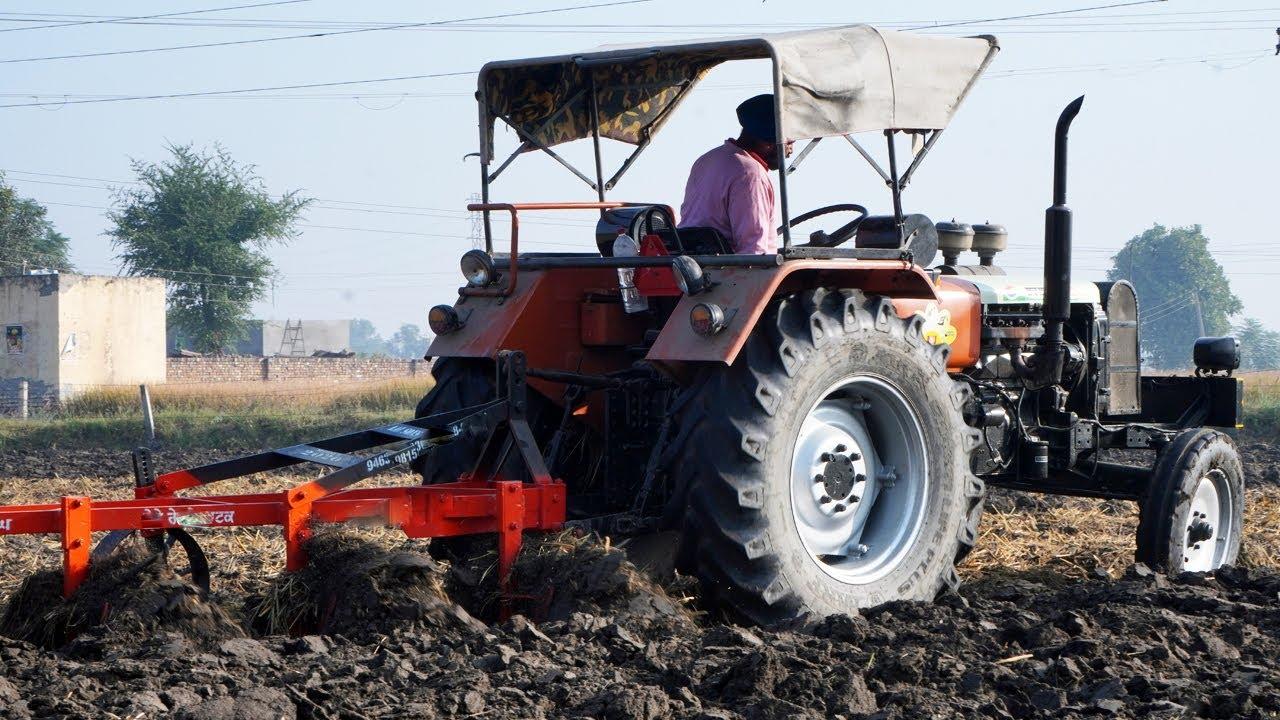
Mkulima akiwa katika trekta akiendelea na zoezi la kulima akitumia mfumo wa kilimo cha kisasa cha kitaalamu na chaki teknolojia zaidi kinachohusisha matumizi ya mashine mbalimbali katika utendaji kazi wake. Njia hii ya kilimo ni nzuri na utaratibu kumwezesha mkulima huyo kuendesha shughuli za giza katika eneo lolote bila kuzingatia hali ya eneo husika.